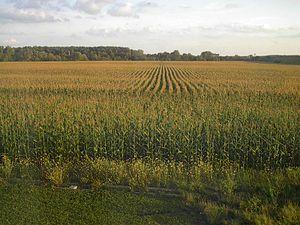
La liste des adaptations des œuvres de Stephen King recense les films, téléfilms, séries télévisées, bandes dessinées et œuvres théâtrales ou musicales adaptés de romans ou de nouvelles écrits par cet auteur.